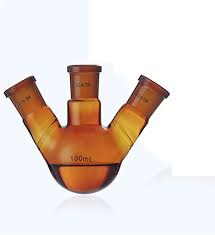
Waste category: glass